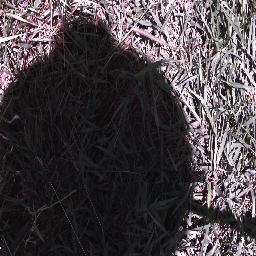
Label: negative